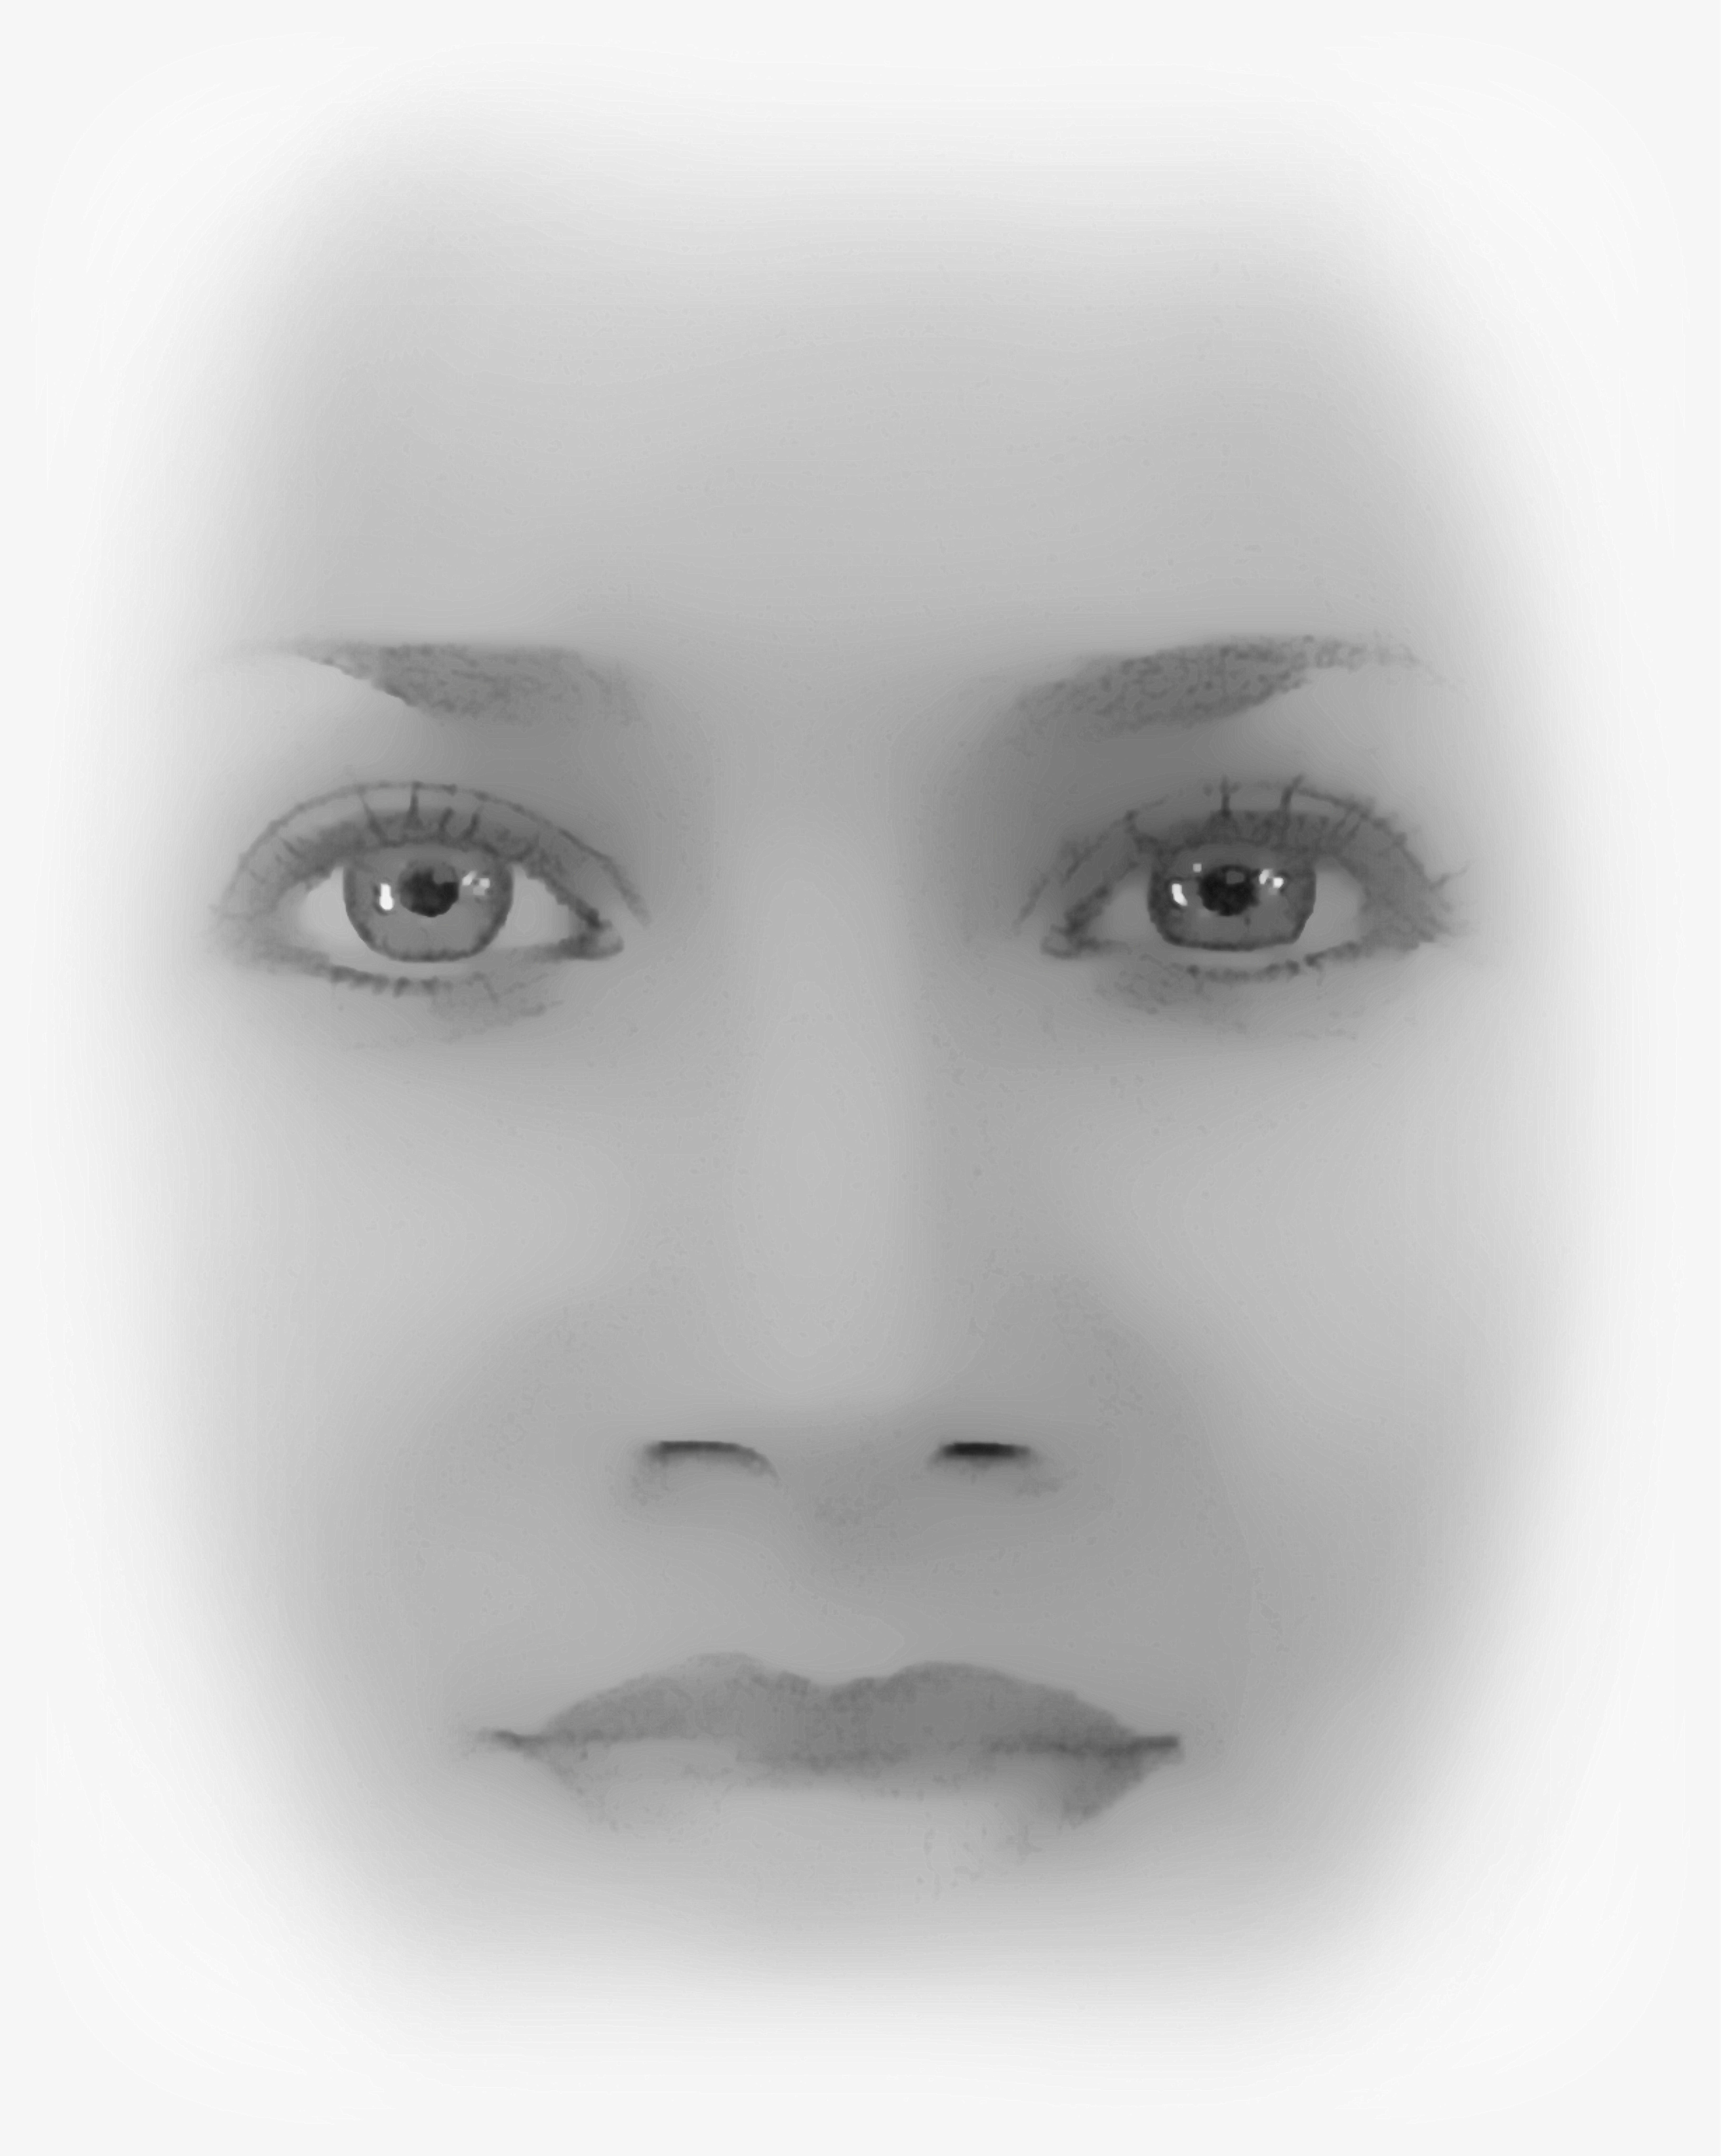
black and white, white, photography, portrait, monochrome, eyebrow, eyelash, close up, face, nose, sketch, drawing, eye, head, skin, organ, monochrome photography, portrait photography